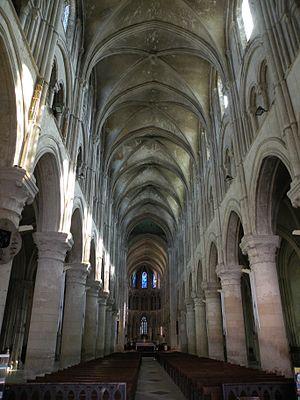
Cathédrale Saint-Pierre de Lisieux